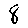
Label: 8